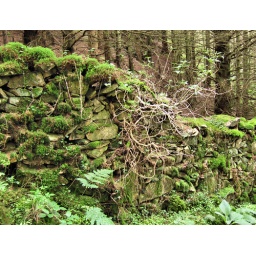
Old drystone walls always fascinate me, and even more so in woods, where they are covered in moss and fern